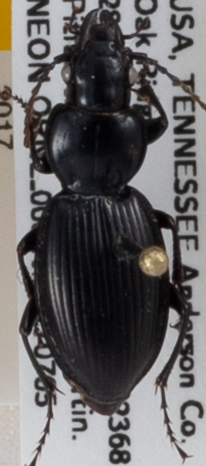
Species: Cyclotrachelus fucatus
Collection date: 2017-07-05 04:00:00
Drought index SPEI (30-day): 0.518
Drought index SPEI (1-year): -0.524
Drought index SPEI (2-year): -0.276